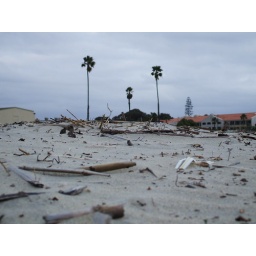
3 palms and plastic straw in sand